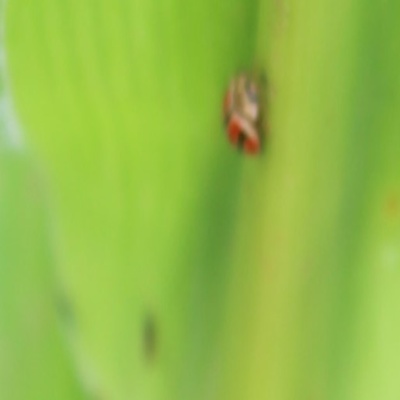
Crop: Maize
Condition: leaf beetle